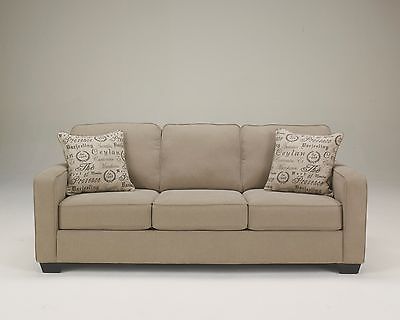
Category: sofa